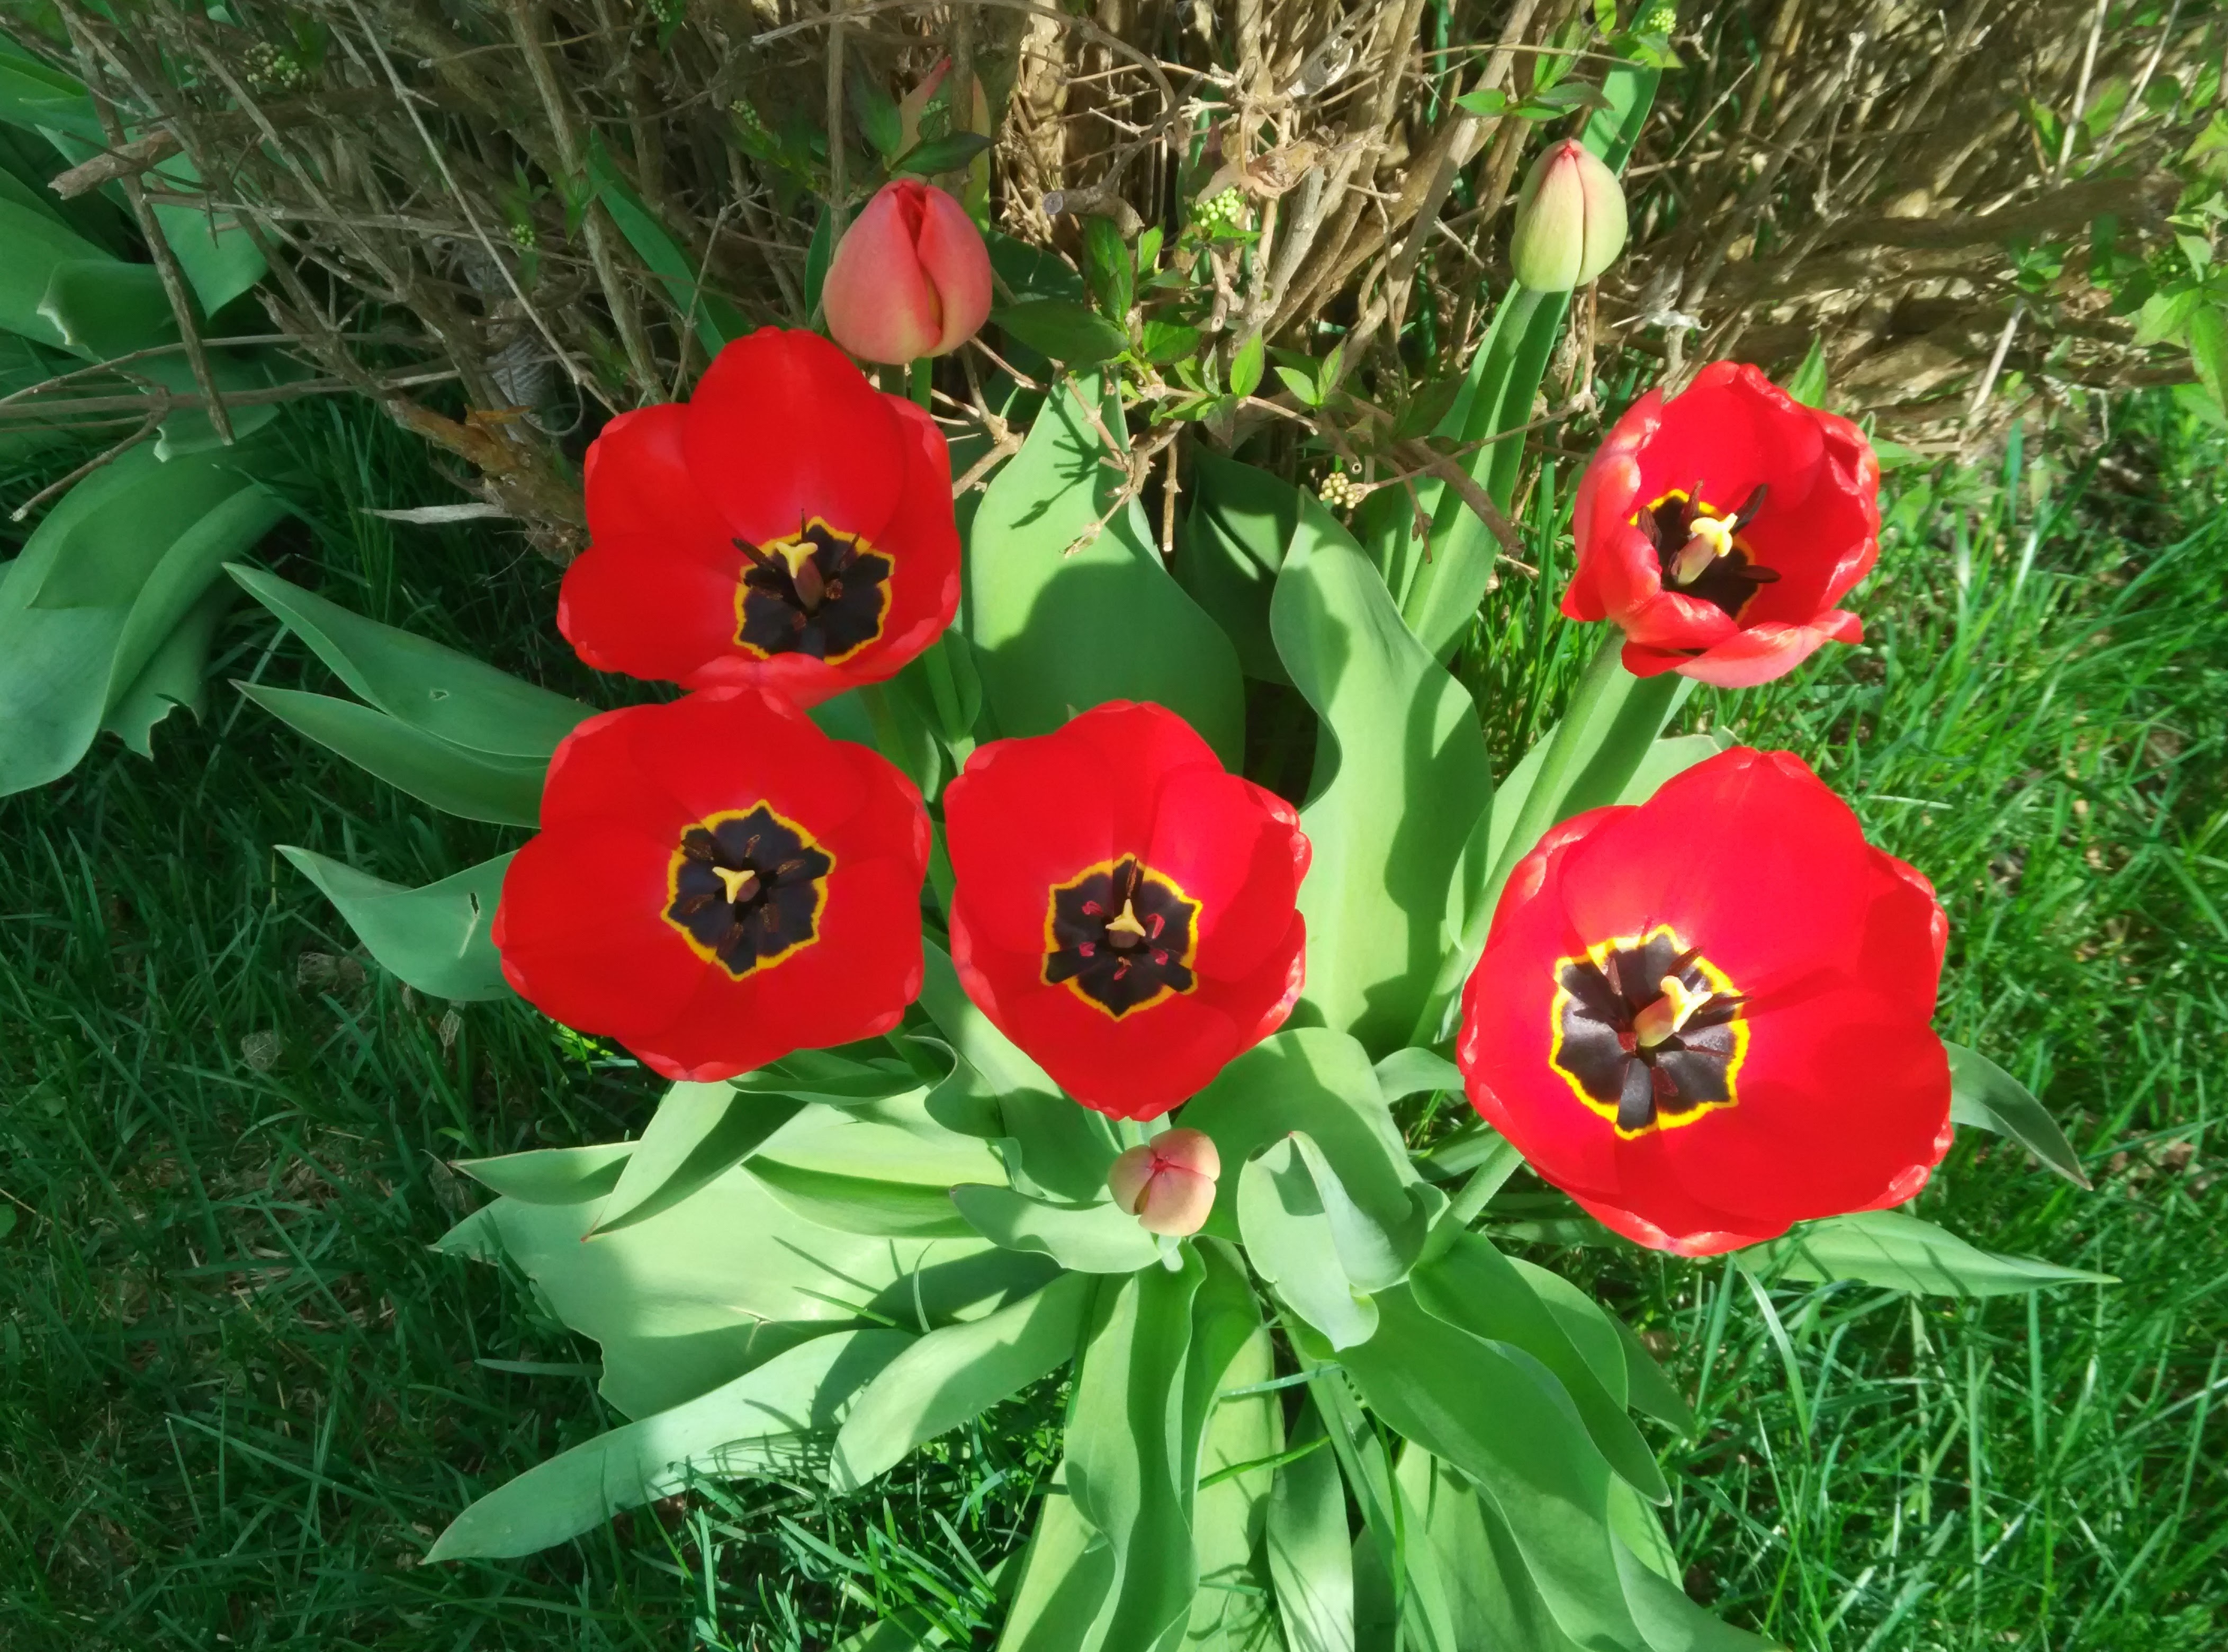
plant, flower, tulip, red, botany, flora, poppy, daylily, flowering plant, land plant